Altamira, Dominican Republic

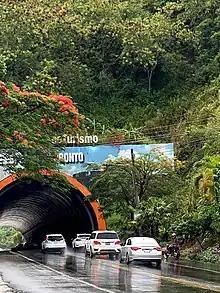
Tunnel in Altamira, Dominican Republic connecting the province of Puerto Plata to Santiago.

During the period of the Annexation, Altamira became a part of the Province of Santiago by Law No. 40 of 1845. After the War of Restoration brought national independence, Altamira's importance grew, as not just an area of strategic military importance, but also as a demographic and commercial center.